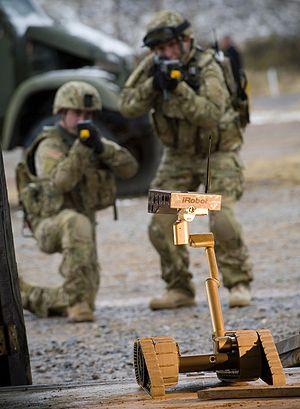
Le Small Unmanned Ground Vehicle est un robot militaire de reconnaissance, qui est entré en service en 2011 dans l'US Army.